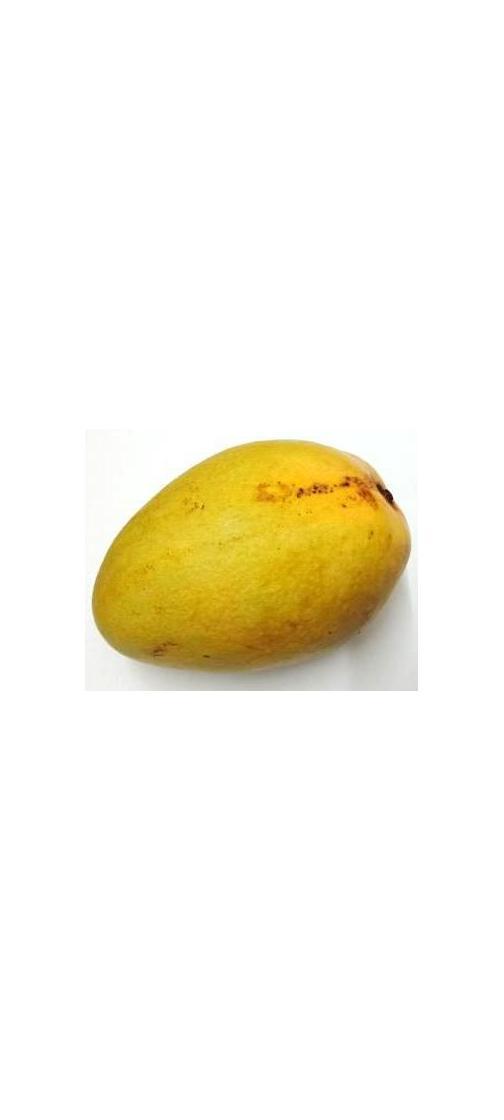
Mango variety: Bari-11